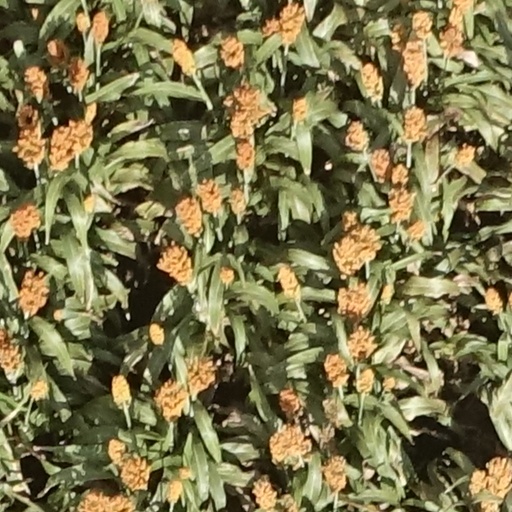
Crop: sorghum